Revolutions of 1848

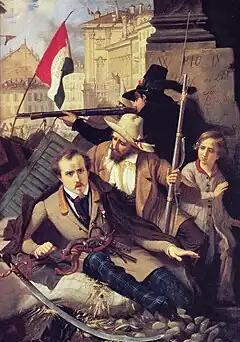
Episode from the Five Days of Milan, painting by Baldassare Verazzi

The first of the numerous revolutions to occur in 1848 in Italy came in Palermo, Sicily, starting in January 1848. There had been several previous revolts against Bourbon rule; this one produced an independent state that lasted only 16 months before the Bourbons came back. During those months, the constitution was quite advanced for its time in liberal democratic terms, as was the proposal of a unified Italian confederation of states. The revolt's failure was reversed 12 years later as the Bourbon Kingdom of the Two Sicilies collapsed in 1860–61 with the unification of Italy.